Swarajbir Singh

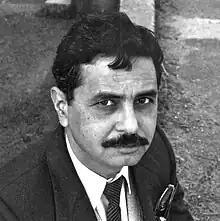
Swarajbir in 1998, Photo by Amarjit Chandan

Swarajbir Singh (born 24 April 1958) is an Indian Punjabi playwright, poet, administrator, and editor. He received the Sahitya Akademi Award for his play Masia di Rāt (2016)